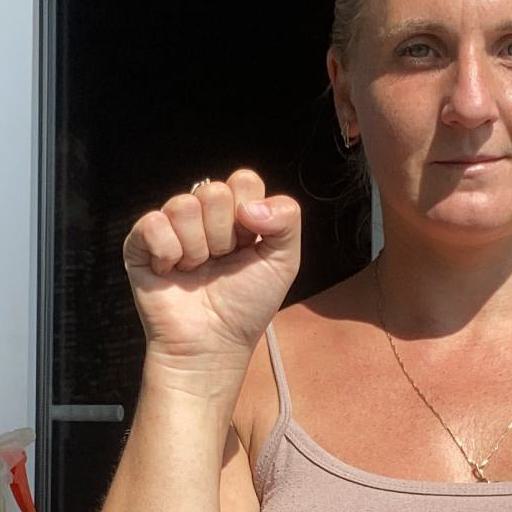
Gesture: fist